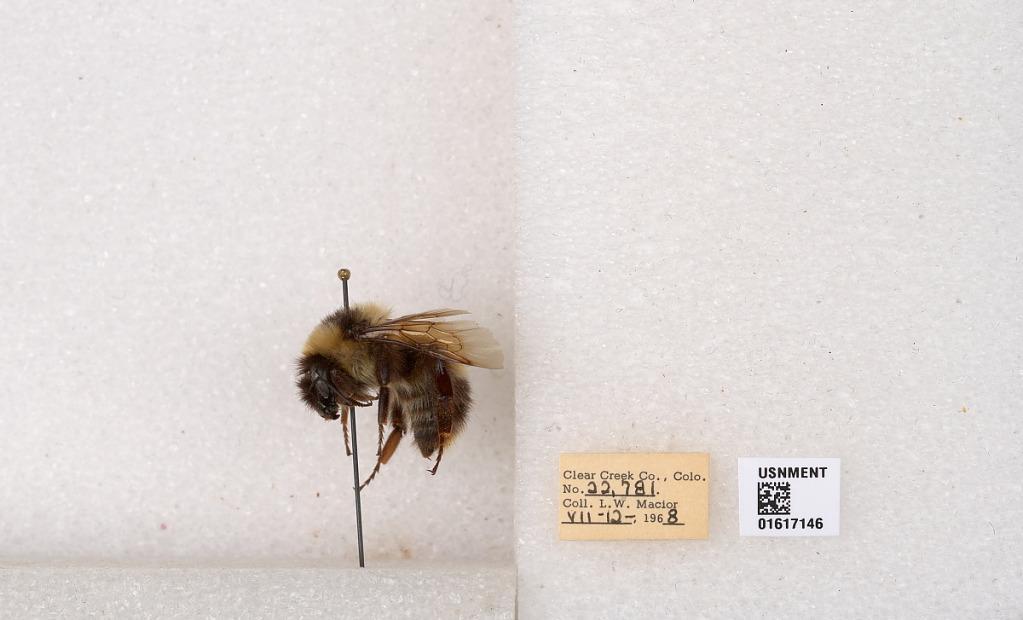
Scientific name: Bombus kirbyellus
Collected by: L. Macior
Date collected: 1968-7-12
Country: United States
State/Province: Colorado
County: Clear Creek
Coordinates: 39.6891, -105.644